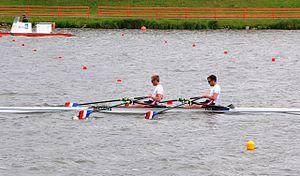
Stany Delayre et Jérémy Azou, vainqueur des Championnats d'Europe d'aviron en 2015, à Poznań, en catégorie LM2x
Stany Delayre est un rameur français coupleux, poids léger, du Sport Nautique de Bergerac, né le 26 octobre 1987 à Bergerac. Il participe avec Jérémie Azou aux JO de Londres où il termine 4ᵉ. Après une blessure au dos en 2013, il est vice champion du monde en 2014 et enfin champion du monde en 2015 et en 2017.
Les championnats d’Europe d’aviron 2015, se sont déroulés du 29 mai au 31 mai 2015 à Poznań, en Pologne.